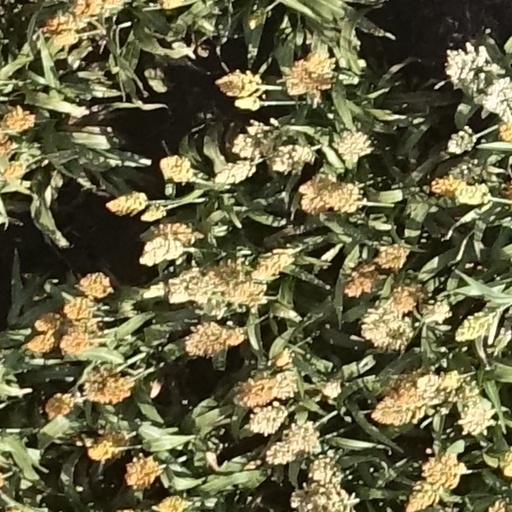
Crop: sorghum